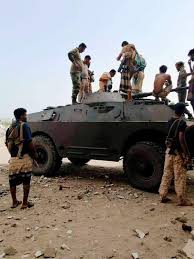
Label: BRDM